History of Christianity in Iceland

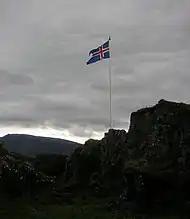
Law Rock or "Lögberg" at Thingvellir

Gissur Teitsson and Hjalti Skeggjason returned to Iceland. Initially they were planning to set up a separate administration for the Christians. The sharp contrast between the views of the most radical pagans and those of the Christian chieftains became manifest at the "Alþingi" of 999 or 1000. In order to avoid the breaking out of a civil war, the "goðar" finally agreed to appoint one of their number, the Lawspeaker Thorgeir Thorkelssonwho was a paganto decide the case. He withdrew for a whole day and then announced his decision to the assembled chieftains: all Icelanders had to be baptised, but heathens were allowed to worship Odin and the other gods in secret. He even permitted the continuation of the old practice of exposure of babies at birth and the eating of horsemeat, related to the importance of horses in Germanic paganism. Many "goðar" and their retinue were baptized on the spot in the cold water, but "all the people from the Northern and Southern Quarters were baptised in Reykjalaug in Laugardalr" where geothermal springs could be found. Legend says that Thorgeir Thorkelsson decided to throw all his domestic idols into a large waterfall which was named "Goðafoss" or "Gods' Waterfall" after this event.